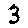
Label: 3